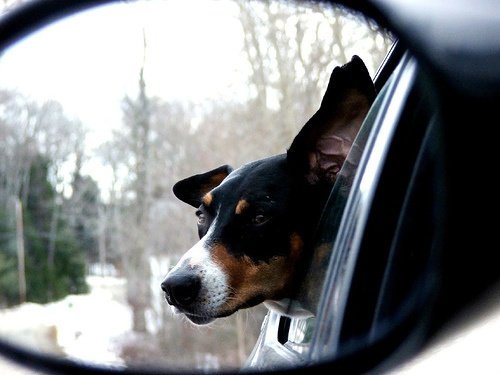
A reflection of a dog sticking its head out a car window
A view of a dog with his head sticking out of a car window through a mirror.
A reflection of a dog in a vehicle's side view mirror.
there is a dog that has his head out the window
A dog looking out the back window of a vehicle as seen the side mirror.